Macintosh LC 500 series

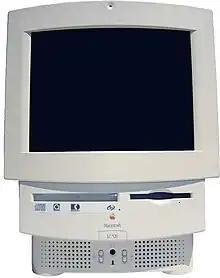
A Macintosh LC 520

The Macintosh LC 500 series is a series of personal computers that were a part of Apple Computer's Macintosh LC family of Macintosh computers, designed as a successor to the compact Macintosh family of computers for the mid-1990s mainstream education-market. The all-in-one desktop case is similar to the then recently introduced Macintosh Color Classic, but the LC 500 series is considerably bulkier and heavier due to its much larger screen and a bulging midsection to house the larger electronics, including a 14" CRT display, CD-ROM drive, and stereo speakers.